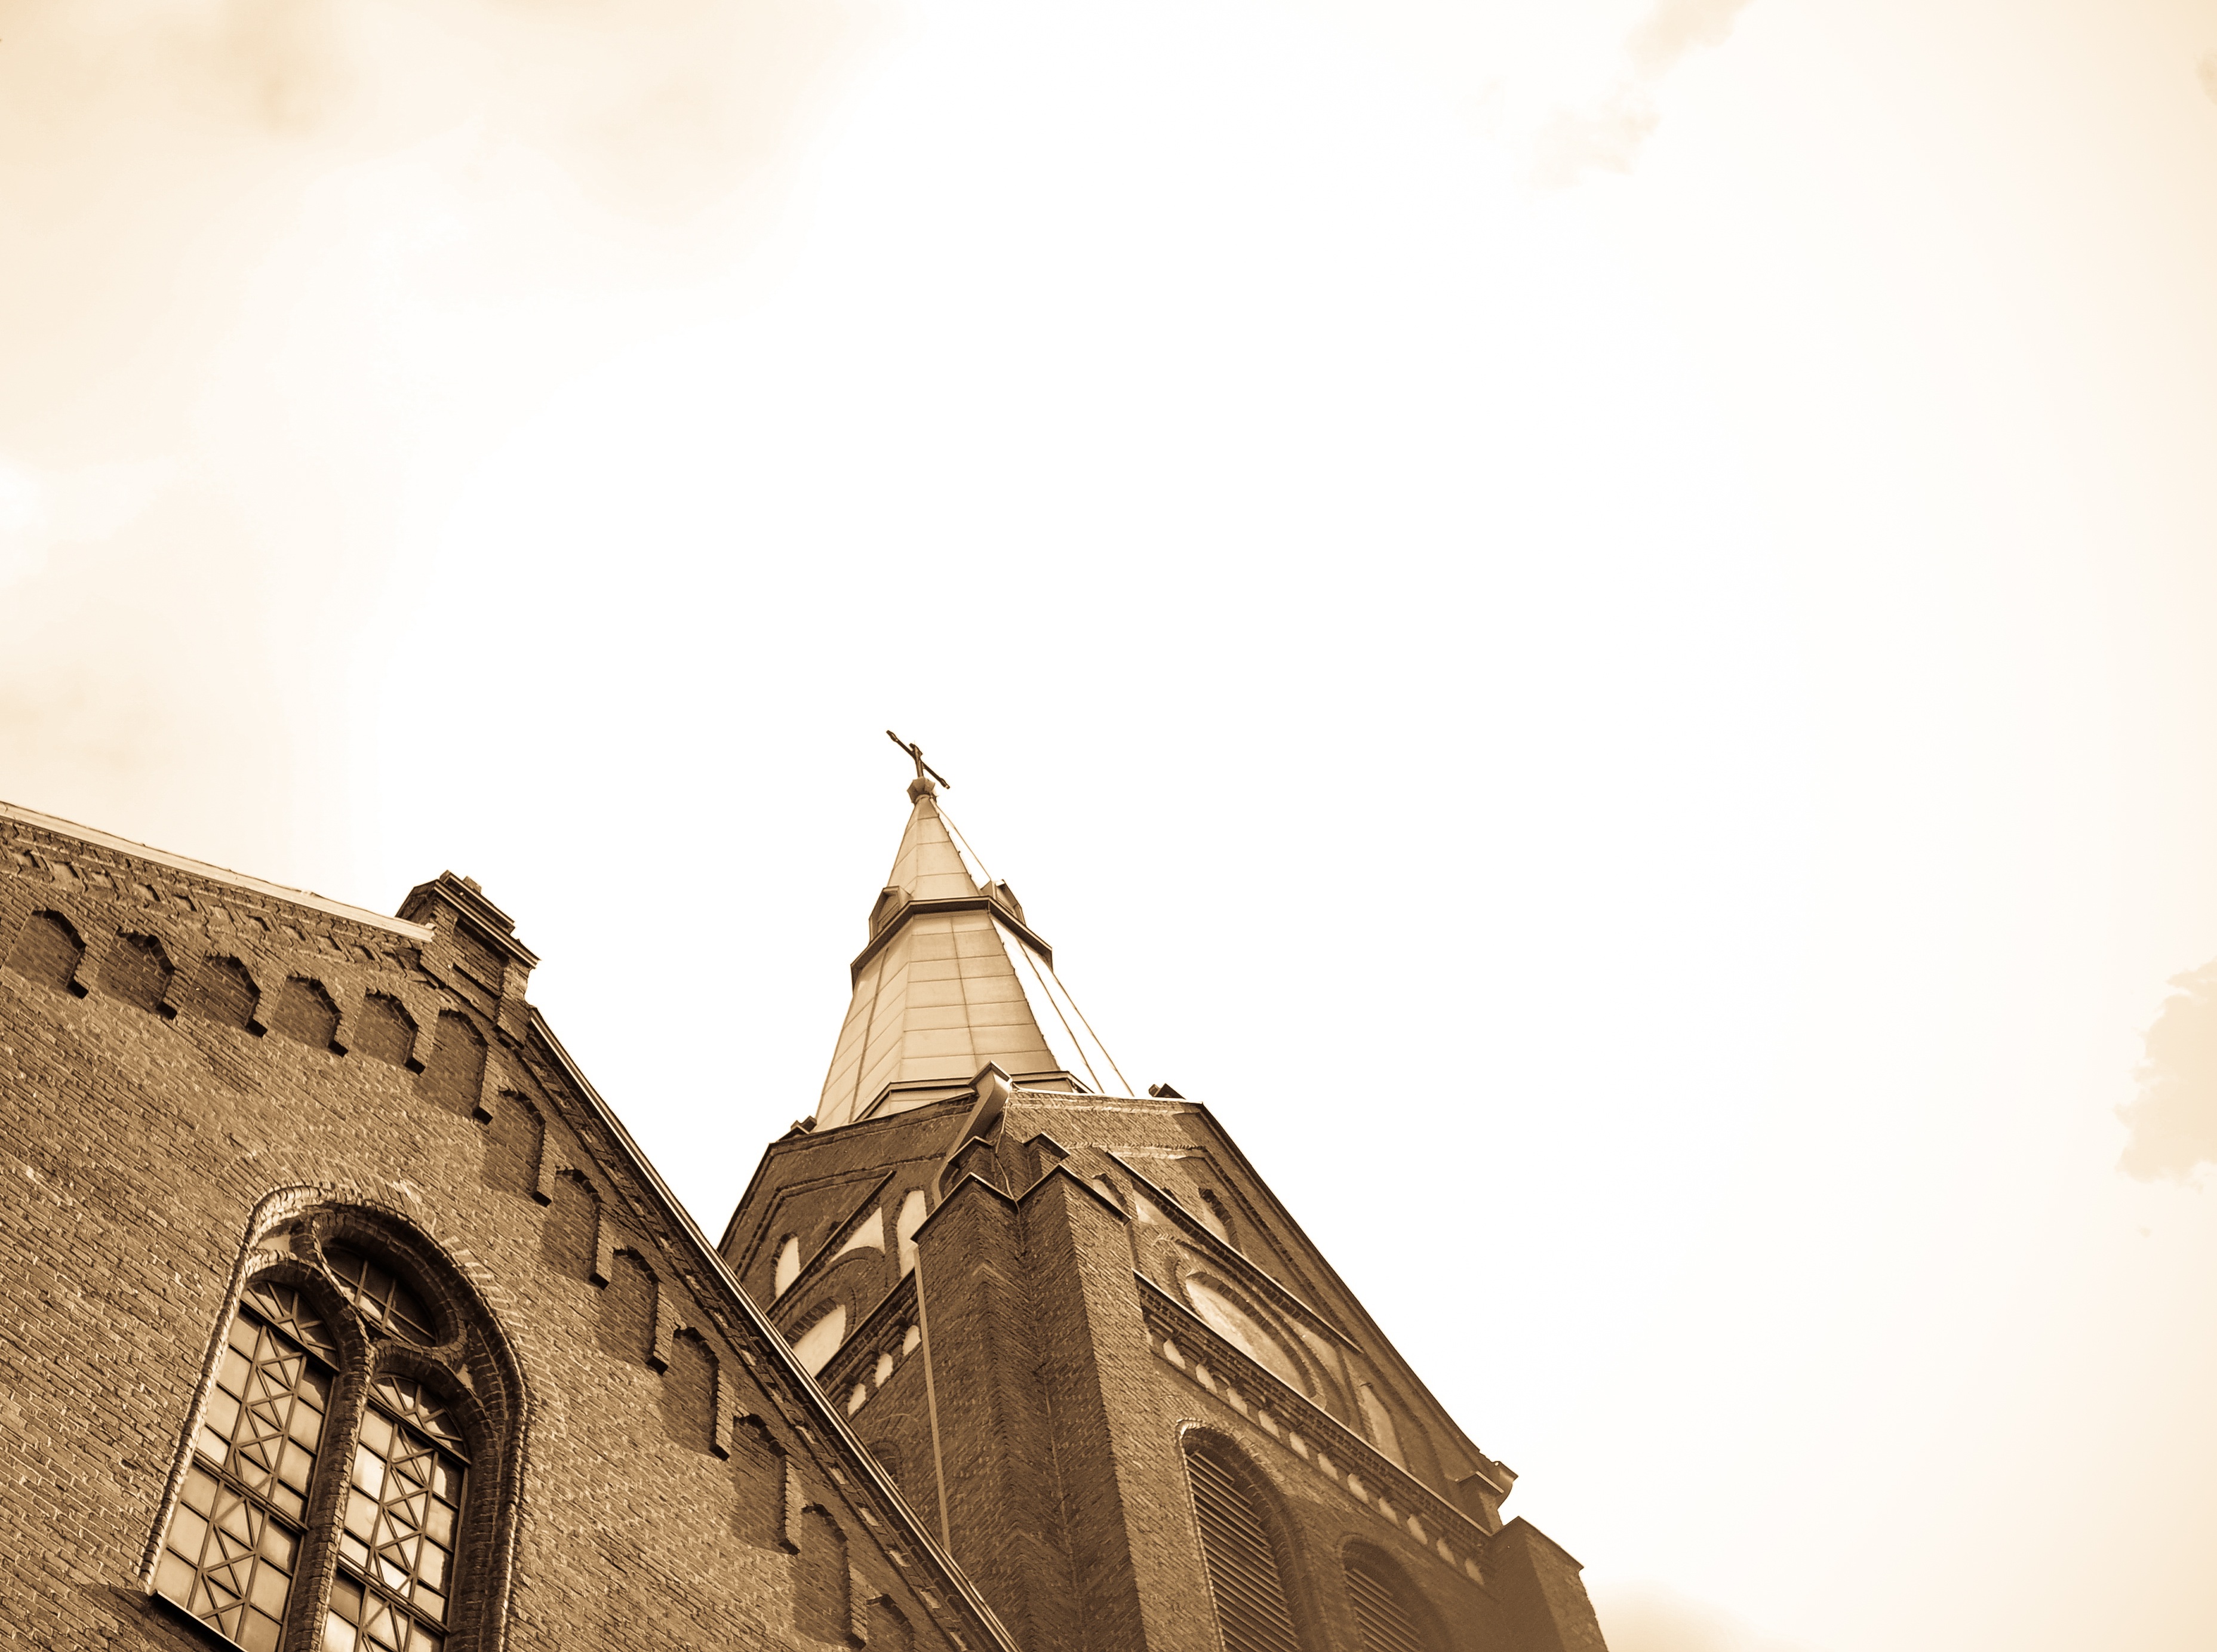
architecture, sky, old, symbol, religion, church, temple, christianity, church tower